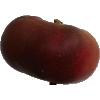
Label: Nectarine Flat 1